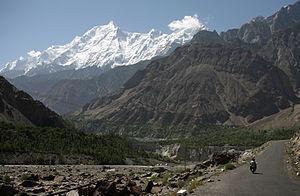
La vallée de la Hunza est une vallée située dans la région autonome du Gilgit-Baltistan, au Pakistan. La vallée de la Hunza se trouve au nord-ouest de la rivière Hunza, à une altitude d'environ 2 500 m. Elle couvre une superficie de 7 900 km².